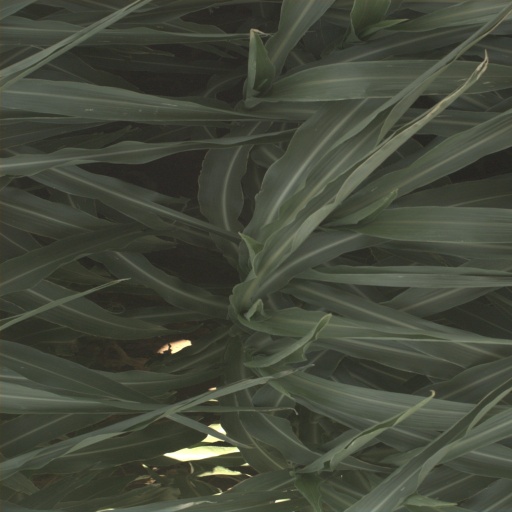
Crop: sorghum